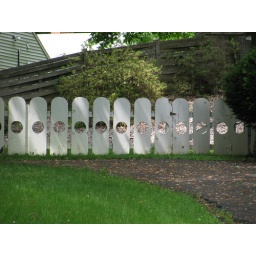
Pretty white painted fence made by hand in the 1950s